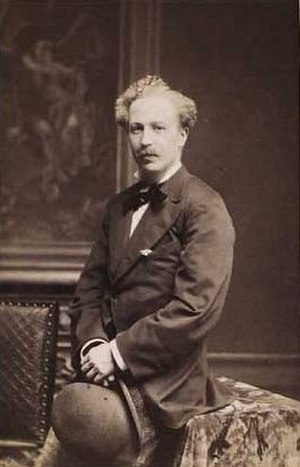
Carl Hall
Carl Christian Hall jr., kendt som Carl Hall var en dansk redaktør og bjergbestiger, bror til Oluf Hall.